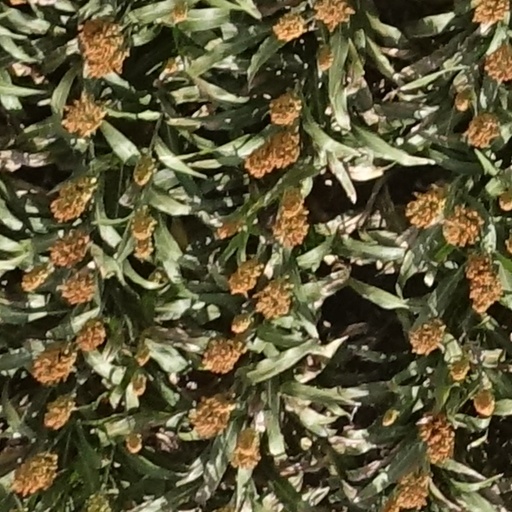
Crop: sorghum